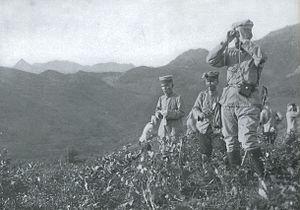
La bataille de Liaoyang est le premier affrontement terrestre important de la guerre russo-japonaise. Il a lieu du 25 août au 3 septembre 1904 dans les environs de Liaoyang au Liaoning. La ville est d'une grande importance stratégique car elle est le centre des forces russes de Mandchourie du sud, et un centre de population important sur la ligne principale des chemins de fer de Mandchourie du sud reliant Port-Arthur à Mukden. La ville est fortifiée par l'armée impériale russe avec trois lignes de défense.
La 1ʳᵉ armée est une unité de l'armée impériale japonaise qui fut créée et dissoute à trois reprises différentes durant son histoire.